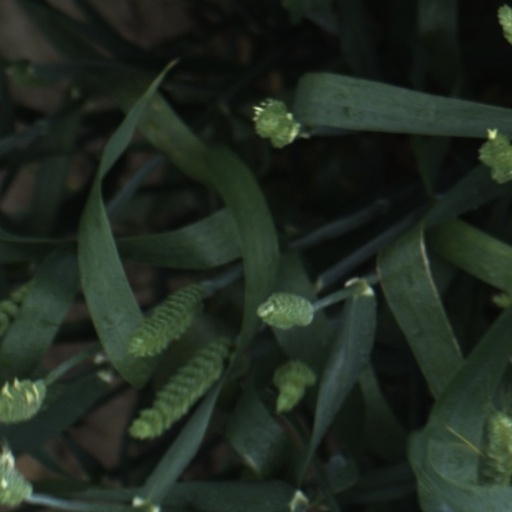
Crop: wheat